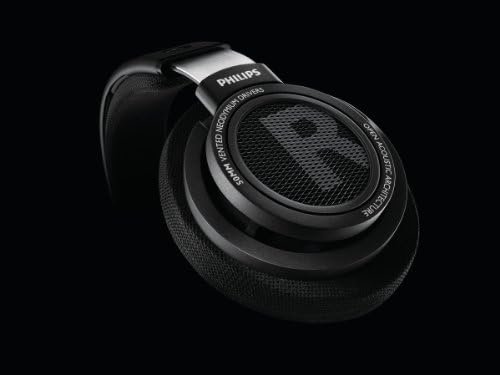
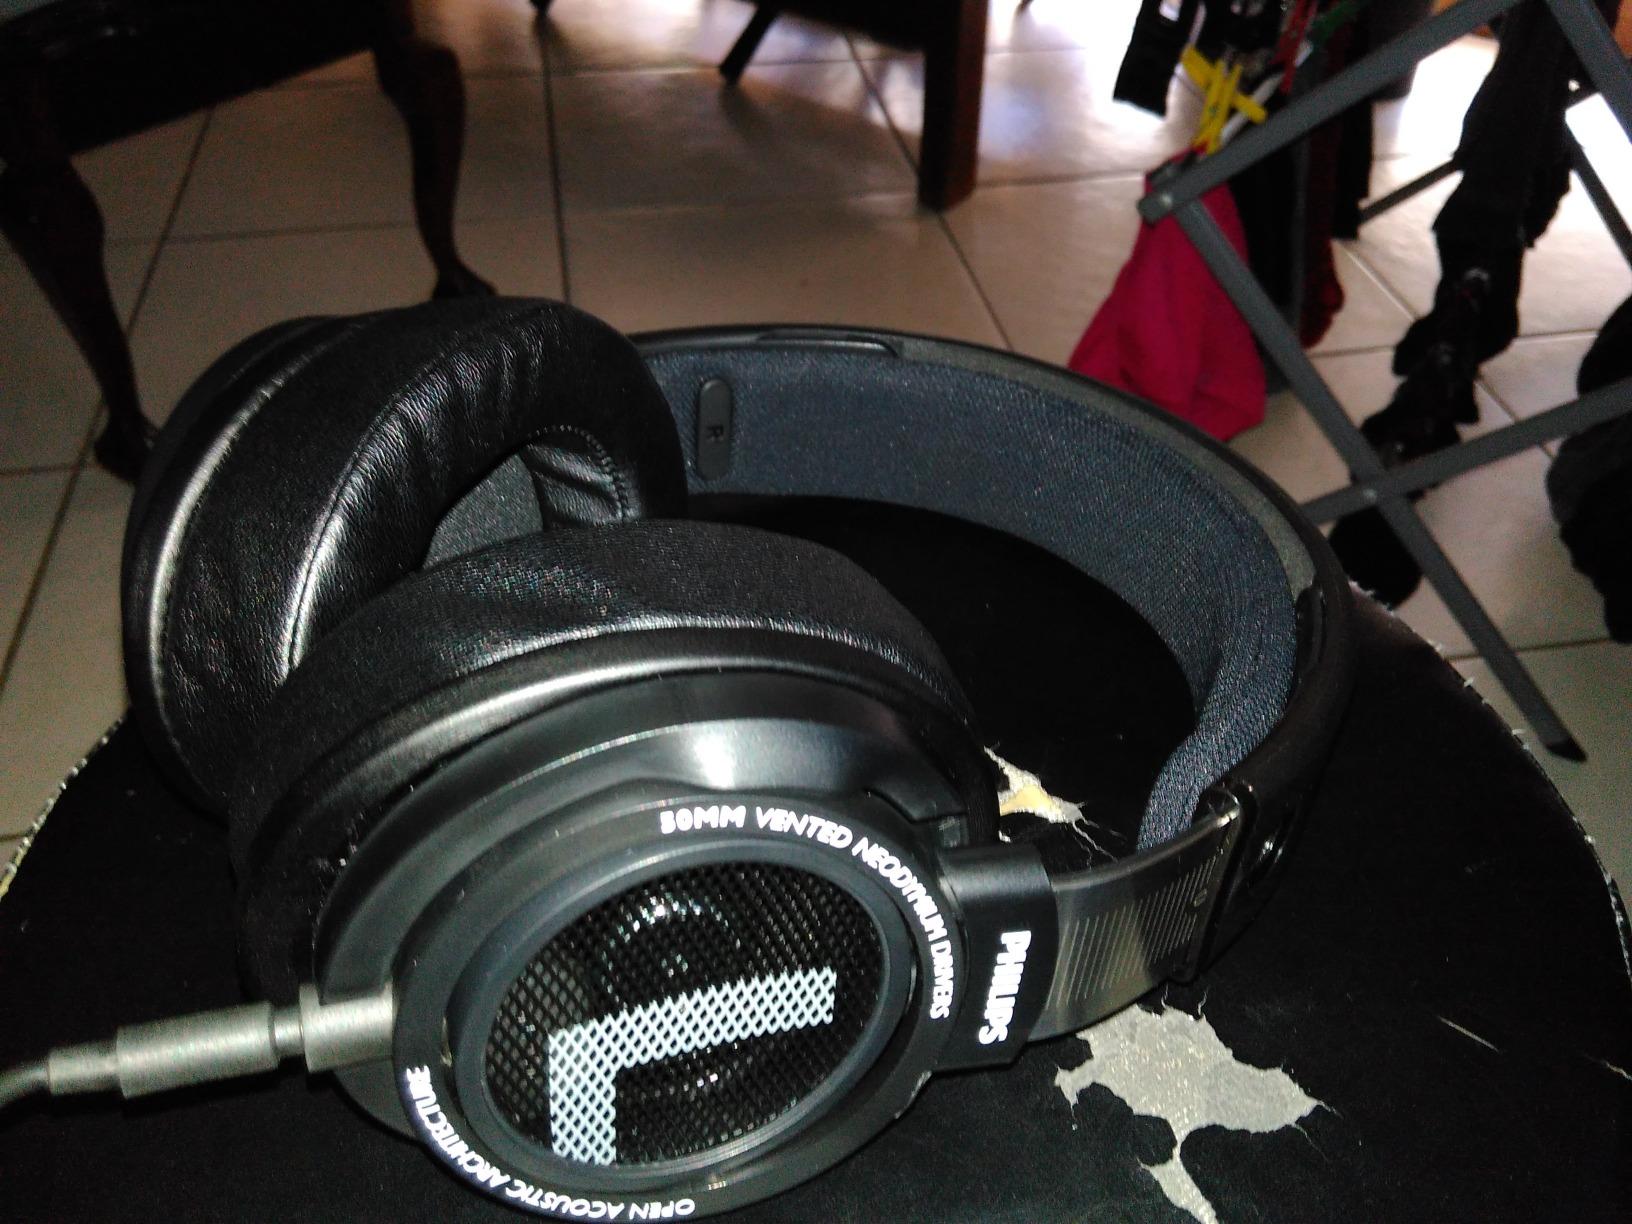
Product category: headphones
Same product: yes